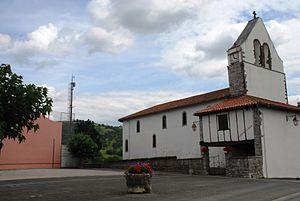
L'église Saint-Pierre et le fronton à Juxue
Juxue est une commune française, située dans le département des Pyrénées-Atlantiques en région Nouvelle-Aquitaine.